Vladimir Suslov

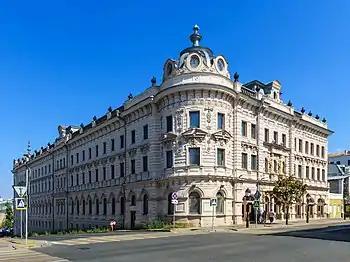
; a project designed together with .

His practical works included construction of The Russian Monument at San Stefano in San Stefano, commemorating soldiers killed in the Russo-Turkish War; a makeshift pavilion at the All-Russia Exhibition 1896; a church devoted to Seraphim of Sarov in , and several private cottages.